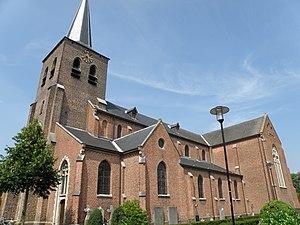
Vosselaar (anc. Vosselaer), commune près de Turnhout, prov. d'Anvers (Belgique). Église Notre-Dame avec nef néo-gothique (date d'achèvement 1886, arch. Taeymans) et clocher occidental de style gothique tardif (XVIe siècle).
Cette page regroupe l'ensemble des monuments classés de la ville belge de Vosselaar.